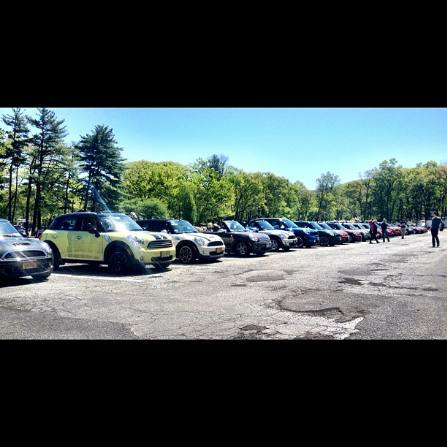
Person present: No